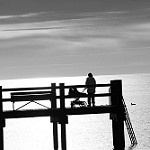
Label: B & W